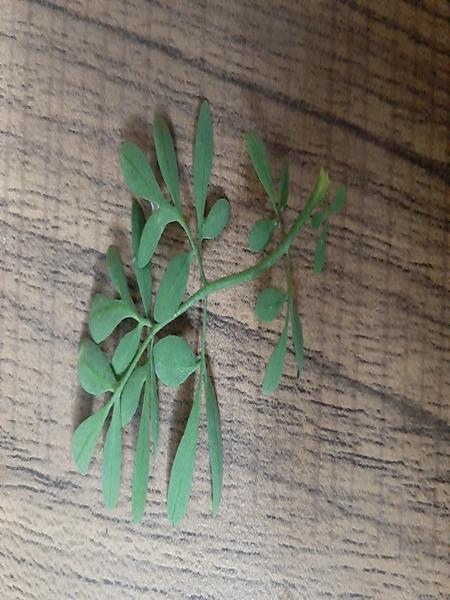
Plant: Common rue(naagdalli)